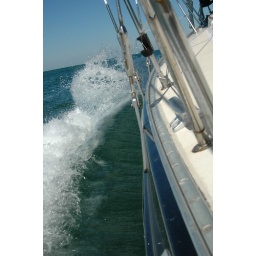
How to displace water in a sailboat